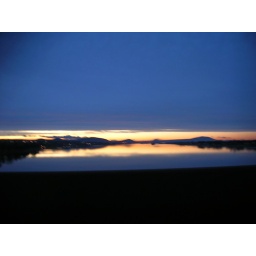
A sunset as seen from the car as we crossed a bridge near Tri-Cities.